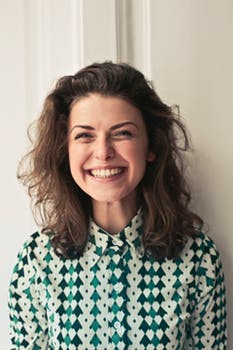
Label: No Watermark